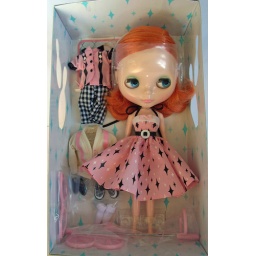
It's interesting they are going back to the plastic forms to model the clothes in the box like the earlier clothing sets